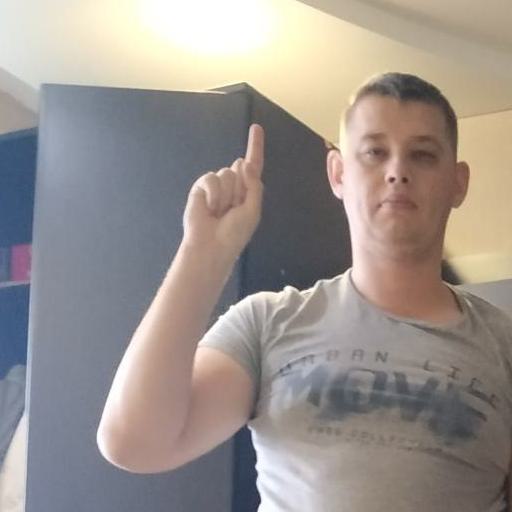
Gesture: one